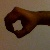
The image shows a hand gesture representing the number 0 in Indian Sign Language.